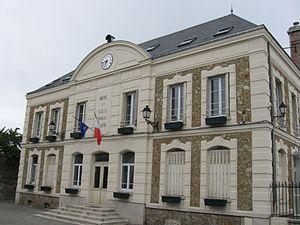
La mairie-école de Trilport (Seine-et-Marne, région Île-de-France)
Trilport est une commune française située dans le département de Seine-et-Marne en région Île-de-France.